David H. Koch Theater

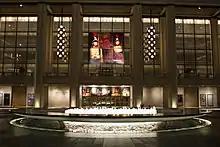
The David H. Koch Theater

The New York State Theater was built with funds from the State of New York as part of New York State's cultural participation in the 1964–1965 World's Fair. The theater was designed by architects Philip Johnson and John Burgee, opened on April 23, 1964. After the Fair, the State transferred ownership of the theater to the City of New York.